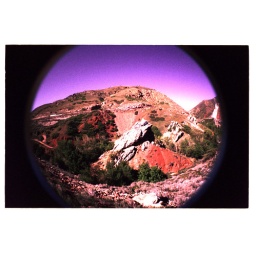
this is a view of suicide rock in salt lake city